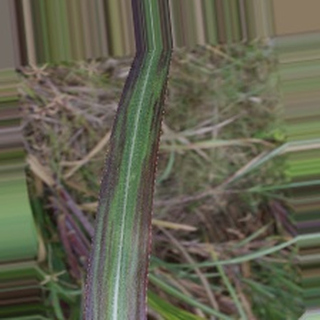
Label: sugarcane_bacterial_blight